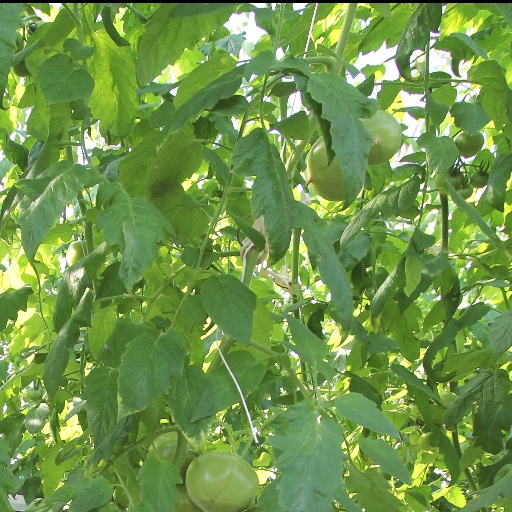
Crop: tomato